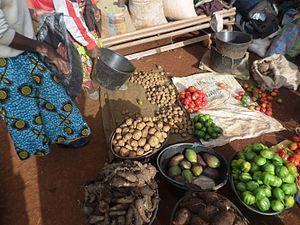
Vente des cultures
Balessing est le nom d'un village du Cameroun, situé dans la Région de l'Ouest, en pays Bamiléké, plus précisément dans l'arrondissement de Penka-Michel, département de la Menoua.